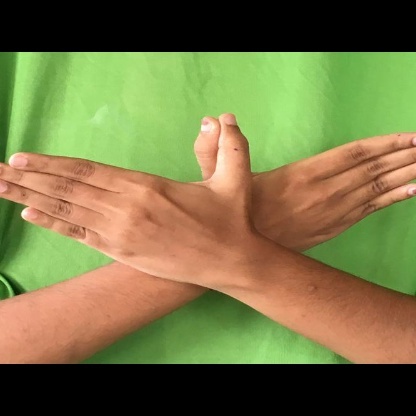
Mudra: Garuda